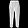
Label: Trouser